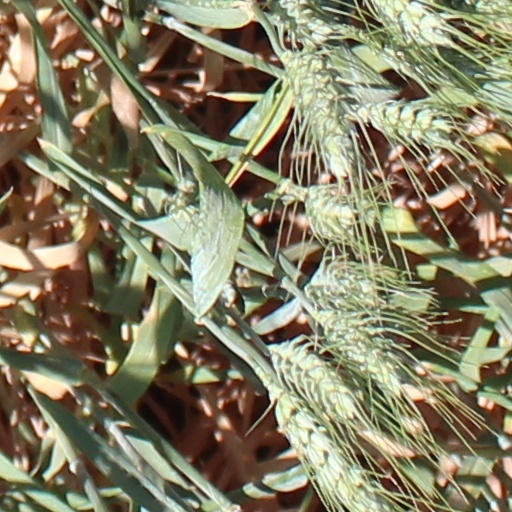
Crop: wheat